Economics of terrorism

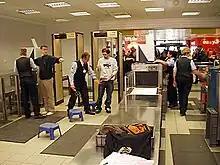
Airport security measures have reduced the number of airplane hijackings.

Terrorism economics is studied in order to mitigate or reduce the threat of terrorism. As such, some of the most applicable literature for public policy purposes comes from research surrounding the economics of counter-terrorism. Walter Enders and Todd Sandler published a paper in 1993 that evaluated the effectiveness of policies designed to thwart terrorism. They found that the installation of metal detectors in airports reduced the number of airplane highjackings, but increased the number of other attacks (e.g. kidnappings and assassinations). Similarly, the fortification of US embassies in 1976 reduced the number of embassy attacks but increased the number of assassinations. From this they concluded that anti-terrorism policies under Ronald Reagan did not lead to any long-term reduction in the threat of terrorism against the United States. They argue that the government should always consider the indirect effects of implementing a policy designed to reduce terror.